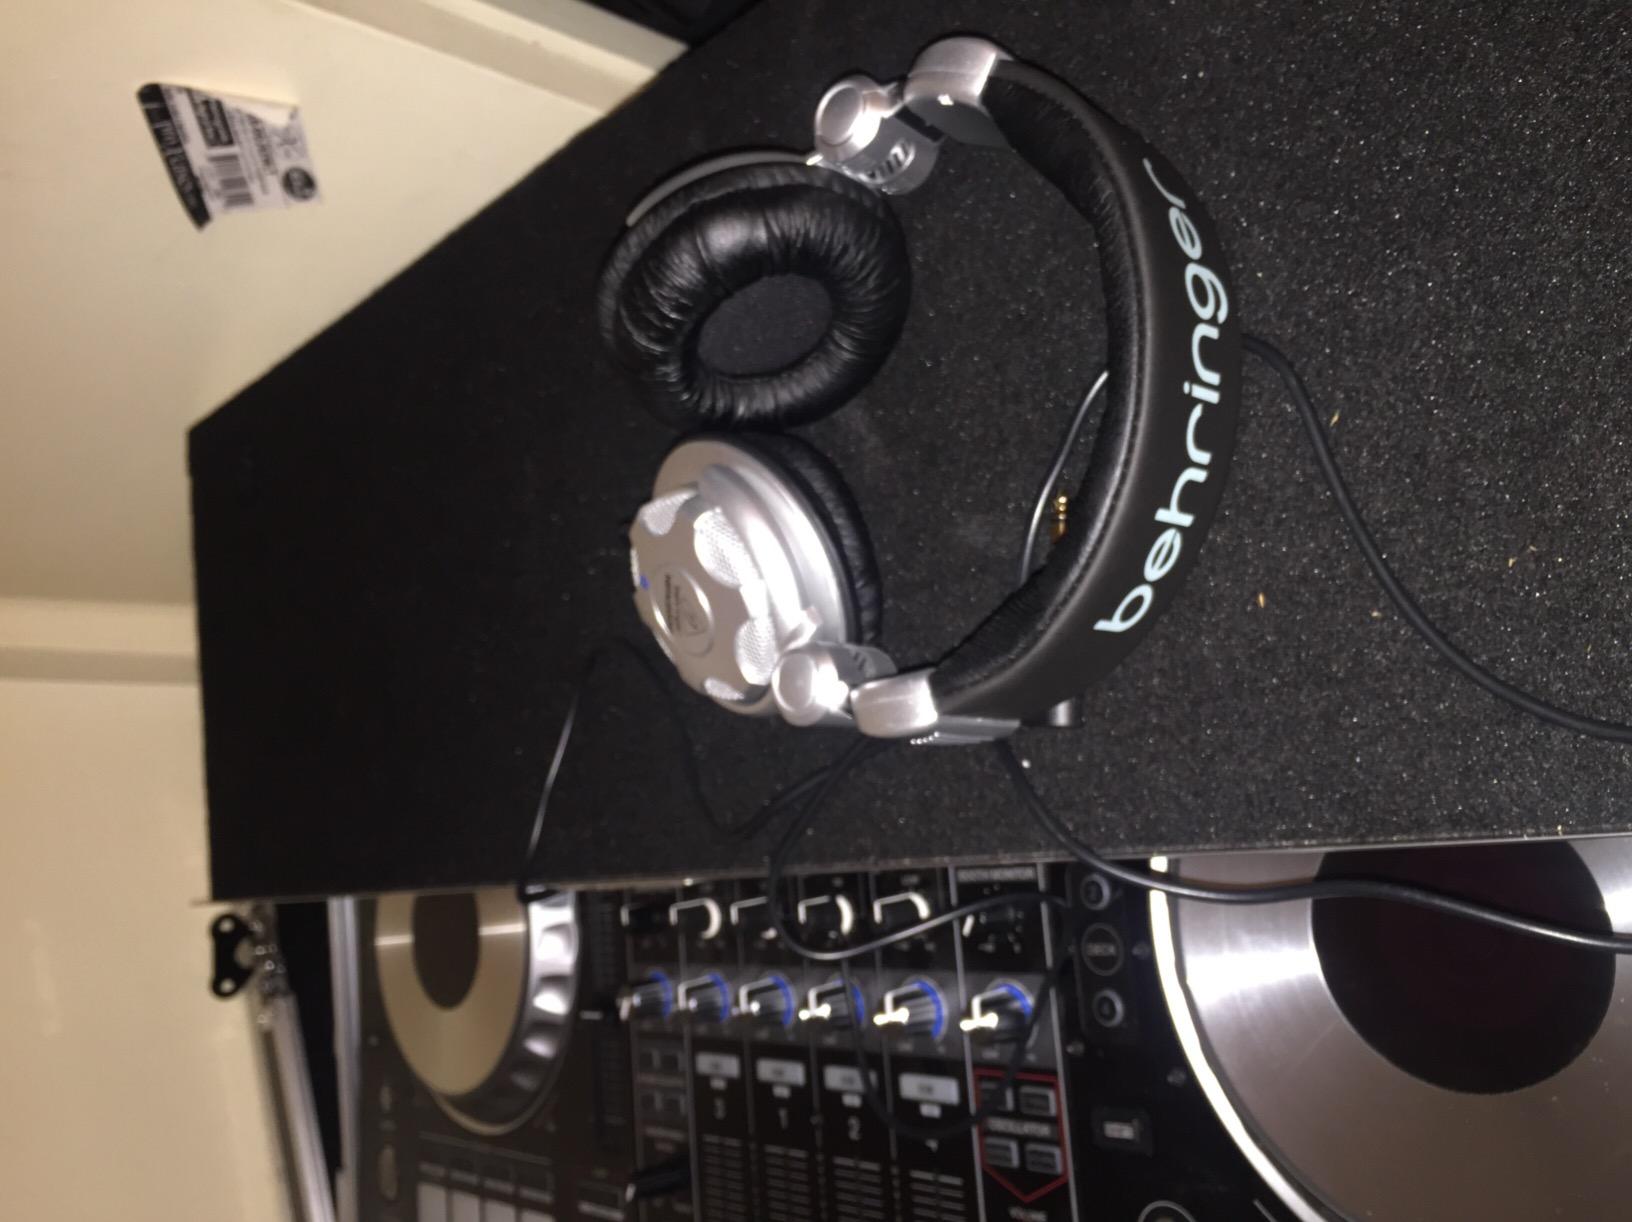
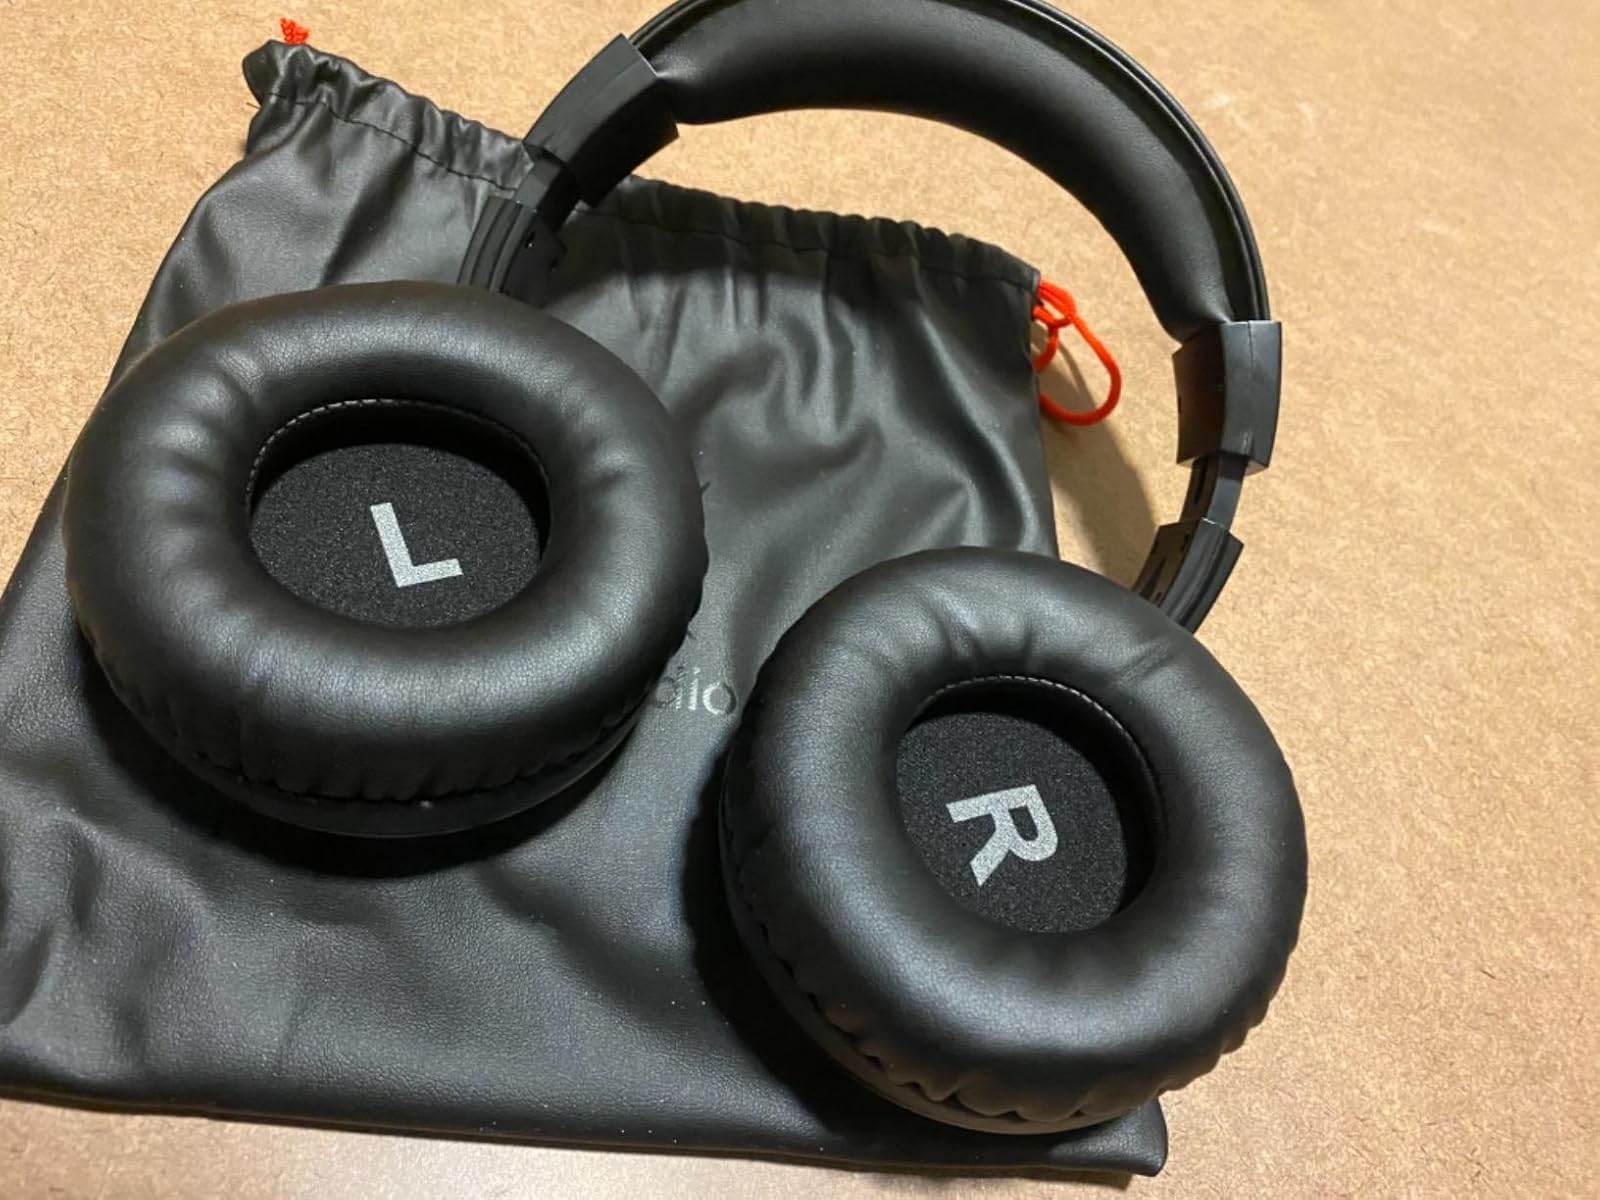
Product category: headphones
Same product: no